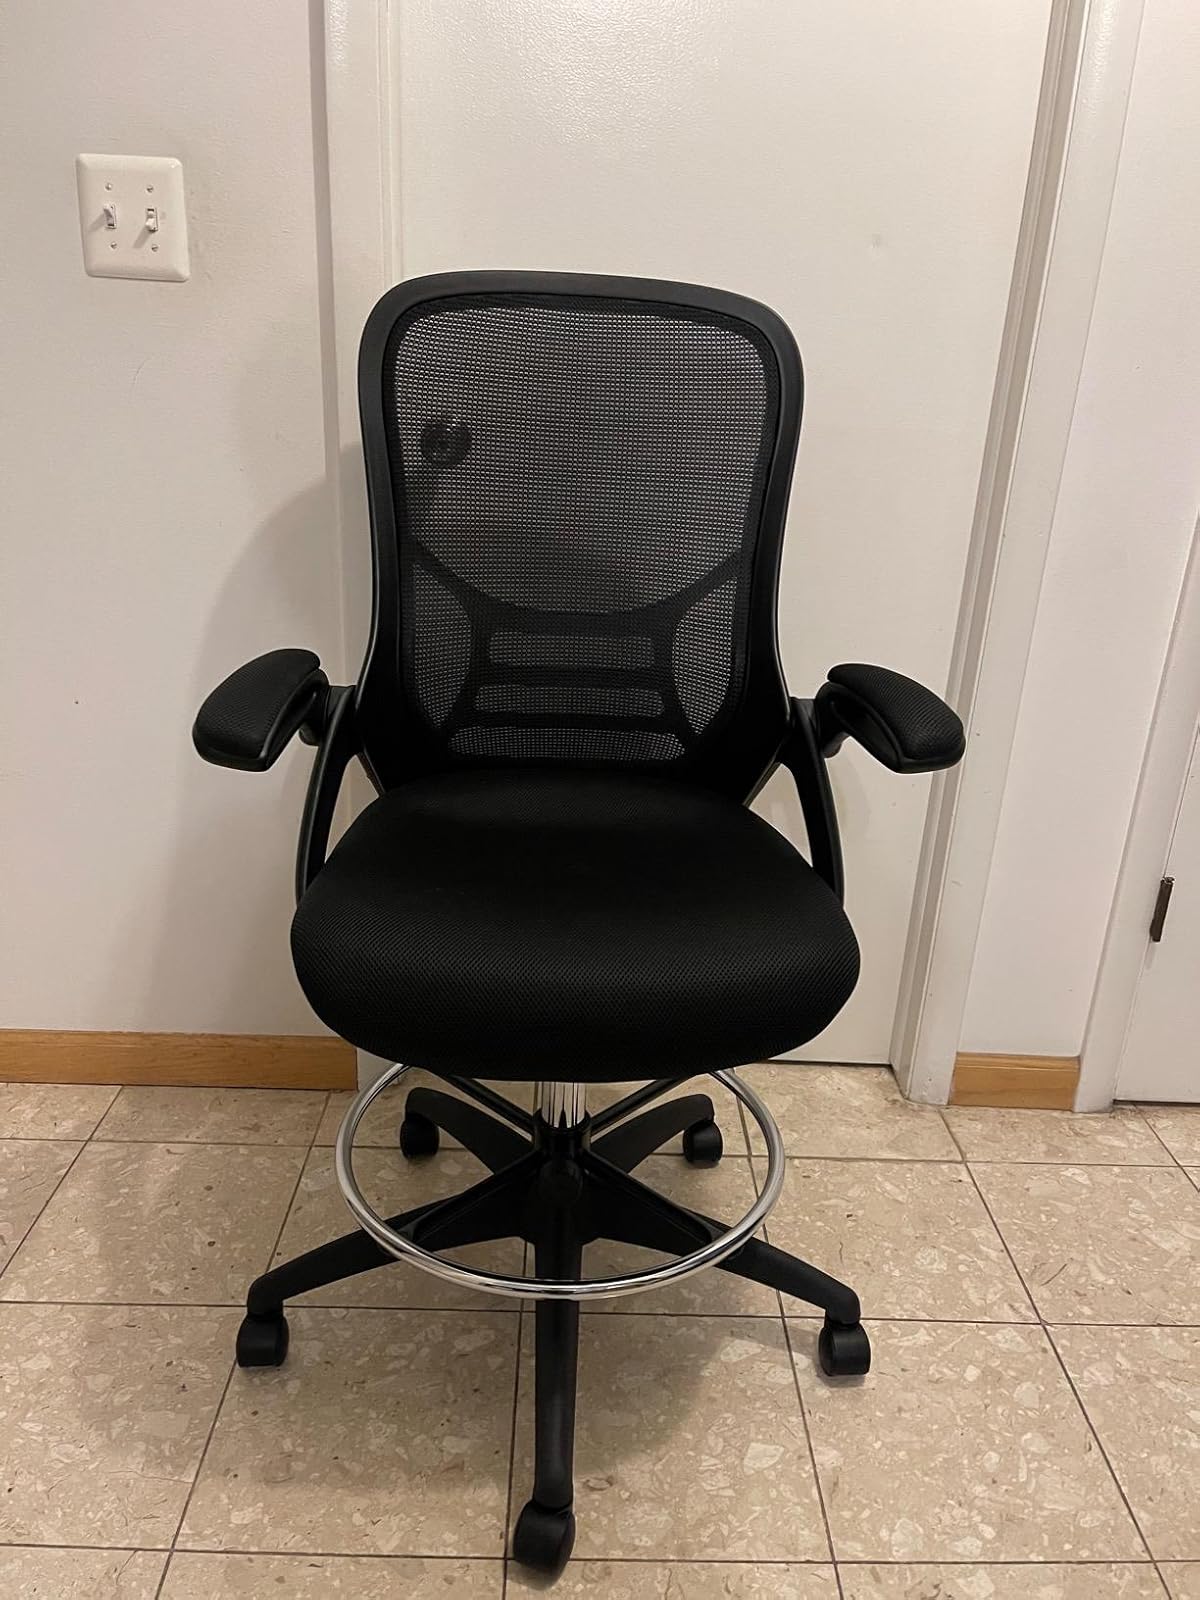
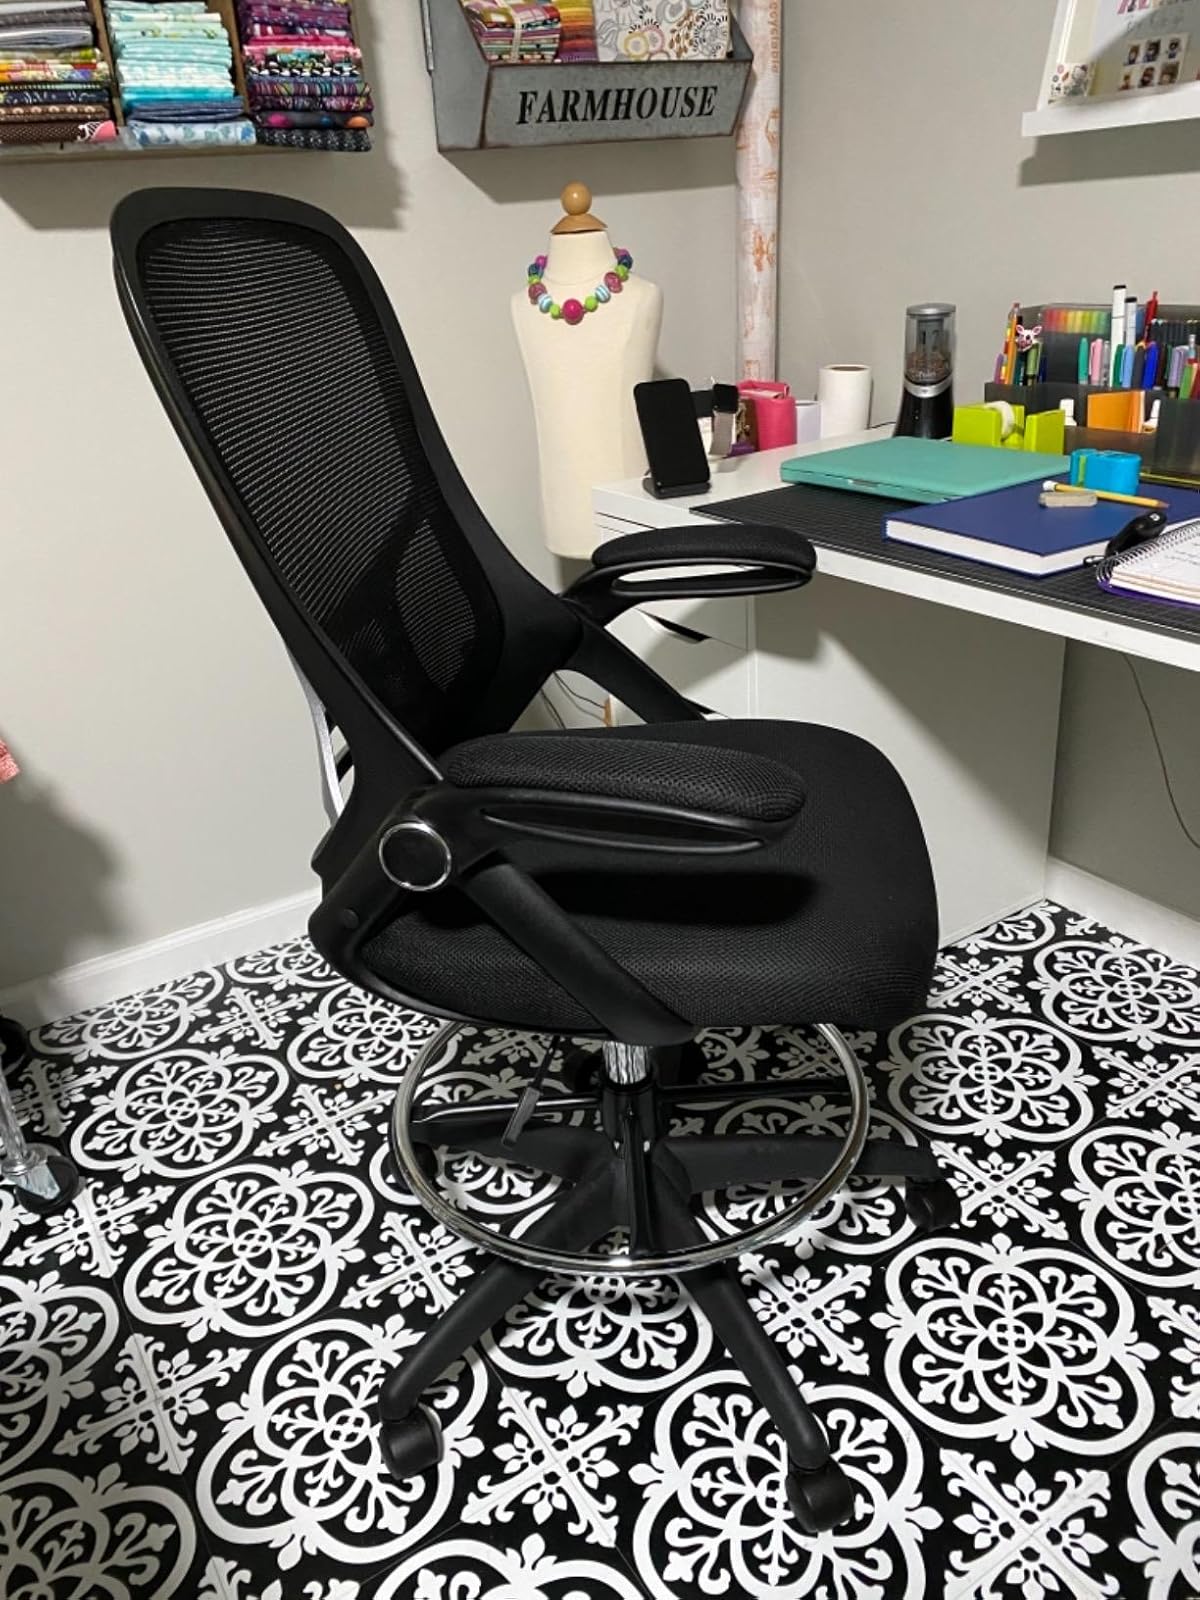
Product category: items_chair
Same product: yes